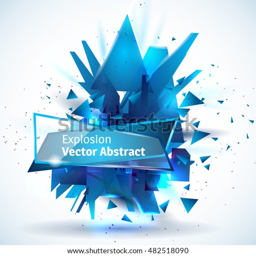
vector illustration of an abstract explosion .